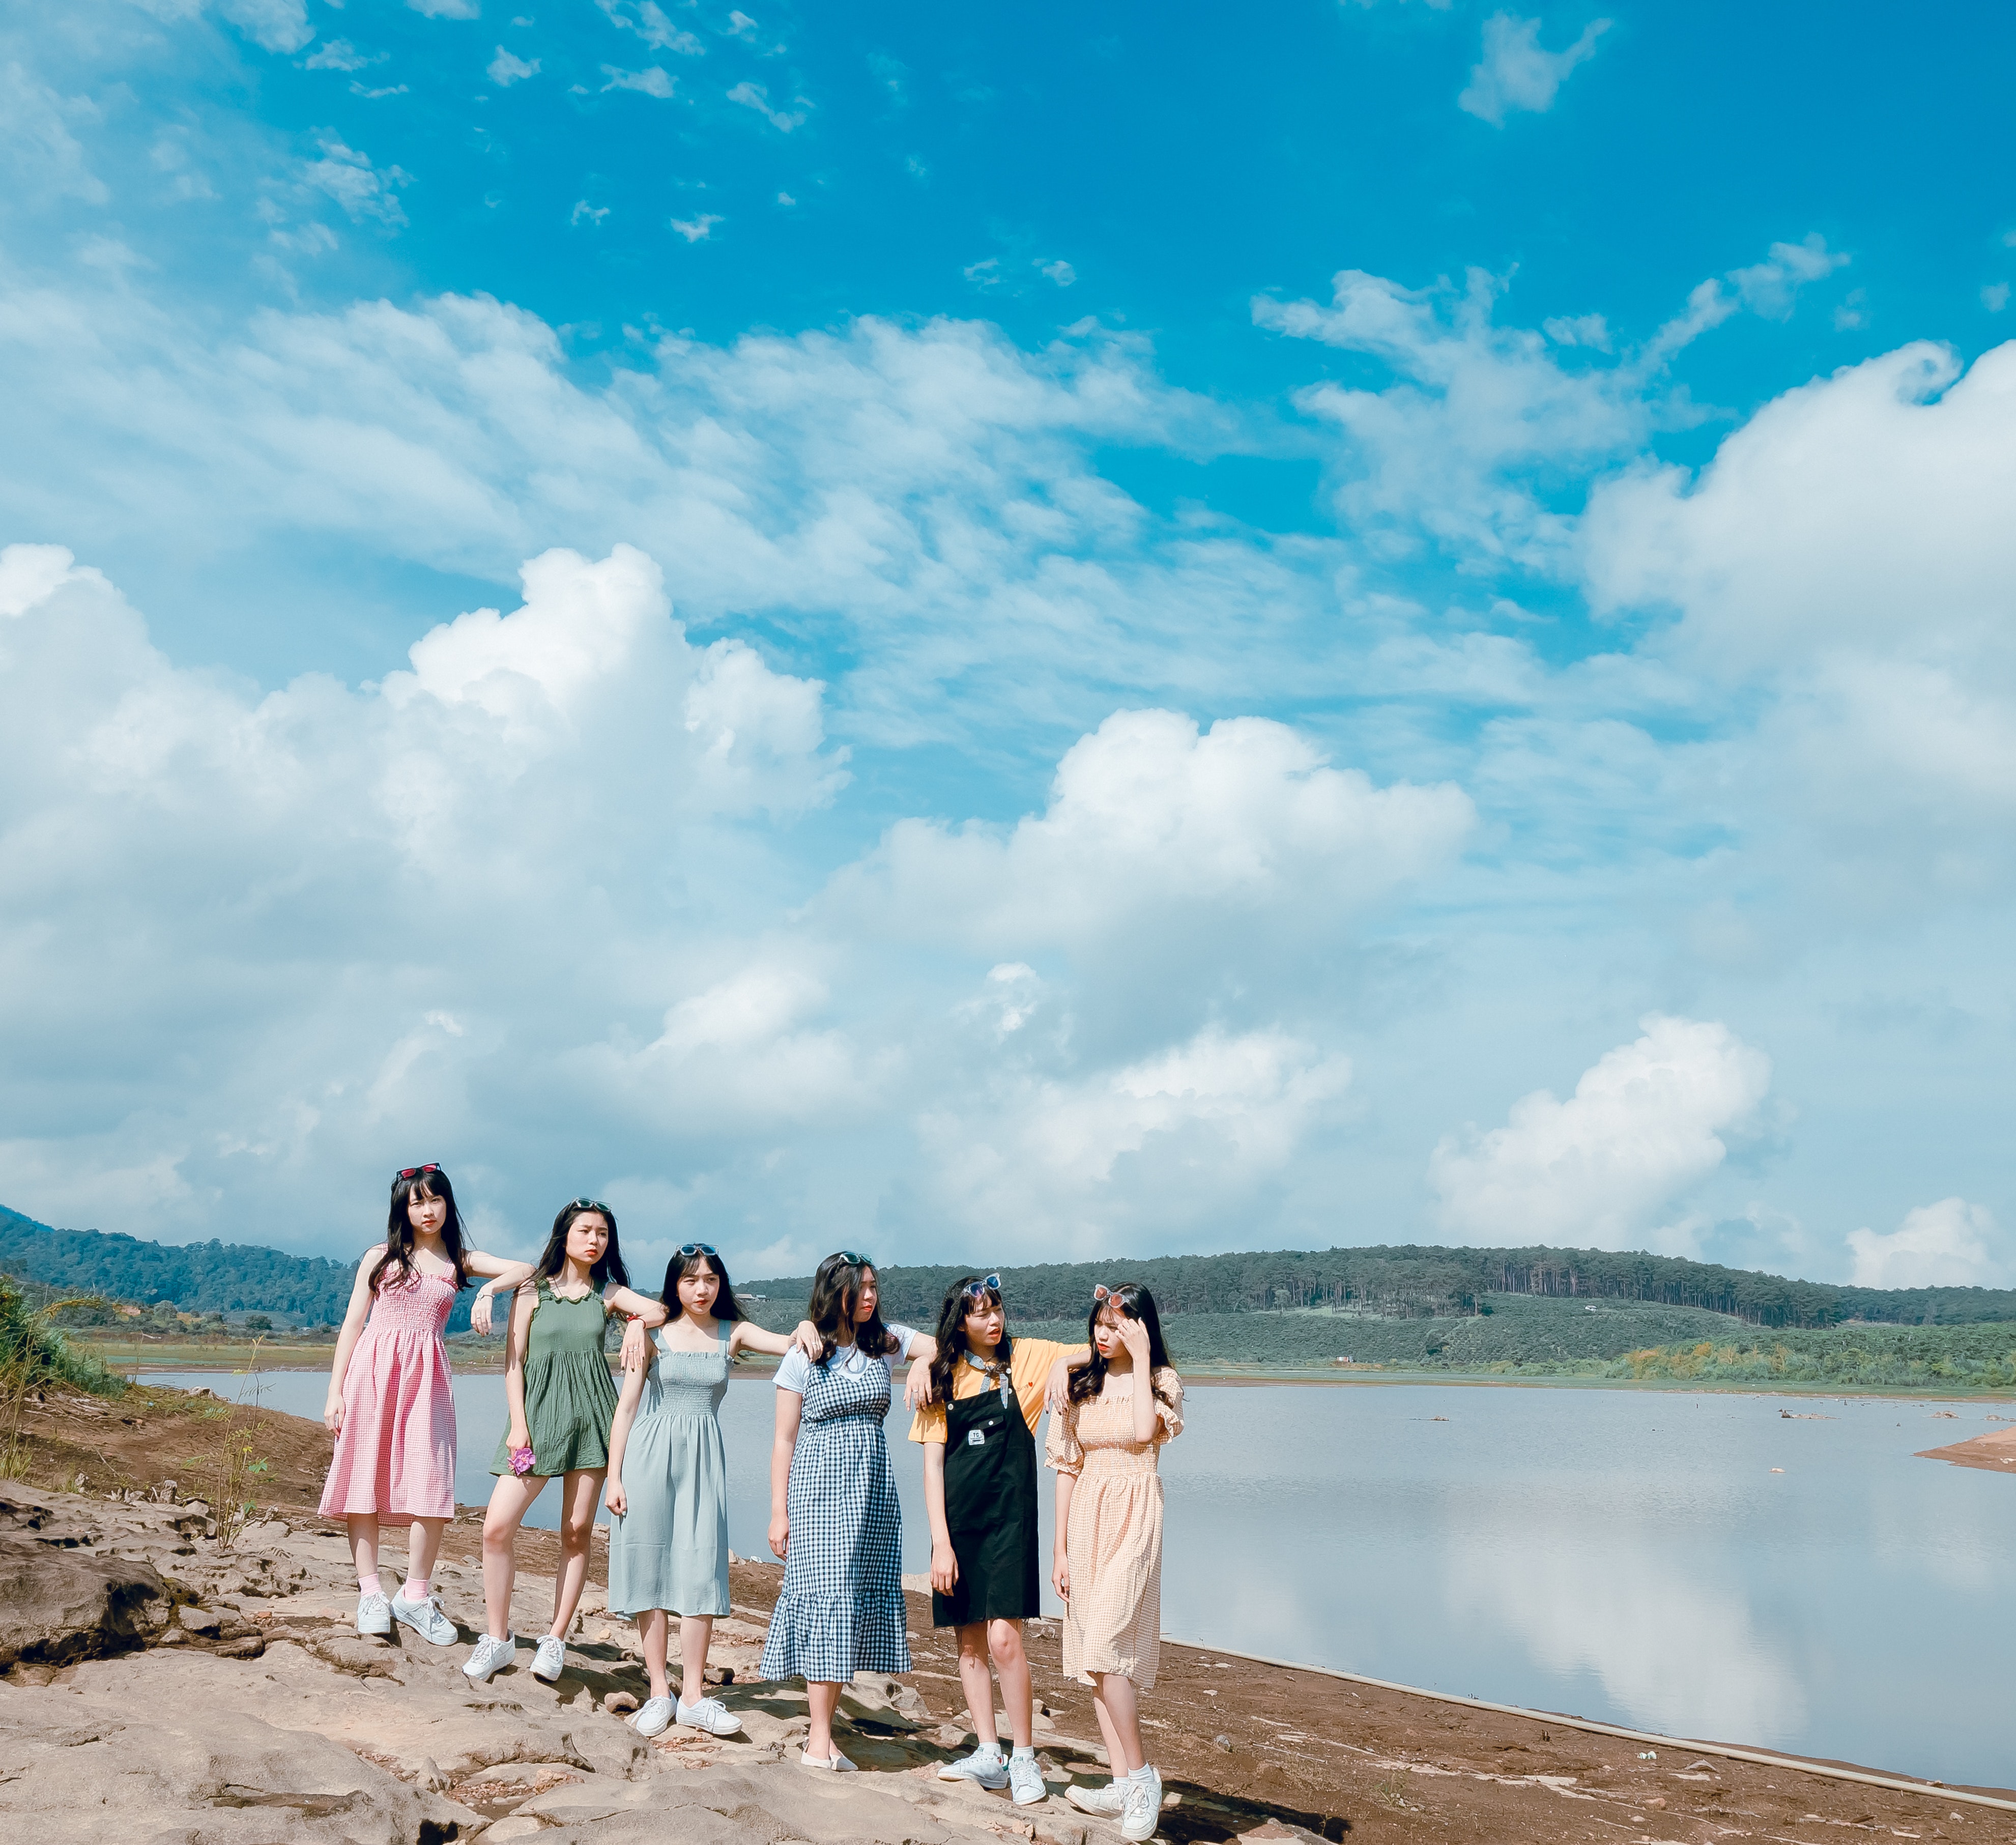
People in nature, photograph, sky, aqua, turquoise, summer, friendship, dress, photography, cloud, fun, ceremony, landscape, wedding, tourism, vacation, happy, bride, leisure, sea, travel, gesture